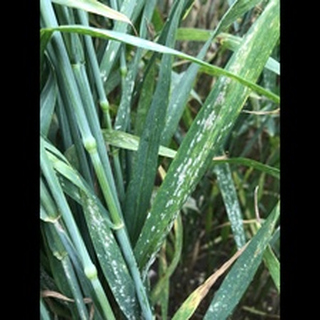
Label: wheat_mildew